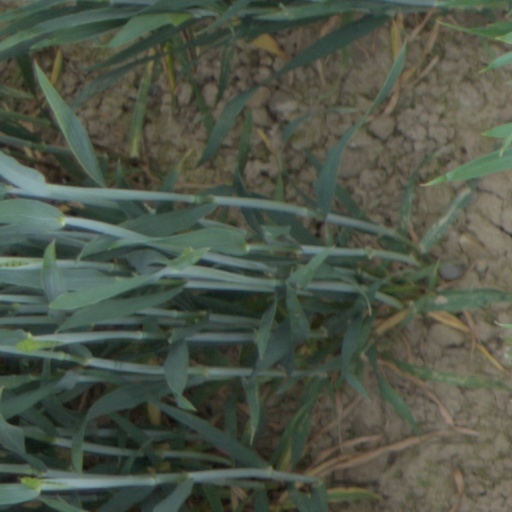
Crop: wheat